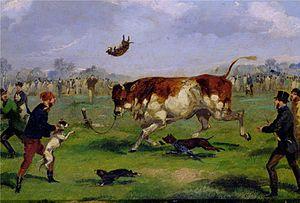
Le Bullenbeißer, Bullenbeisser ou bulldog allemand était une race de chiens puissants spécialement élevée pour la pratique du bull-baiting, des combats au cours desquels les chiens devaient mettre à terre des taureaux. La race, recréée en Allemagne au XIXᵉ siècle par Friederich Roberth, Erald Konig et Rudolf Hopner, est maintenant éteinte.